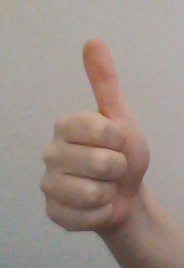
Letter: aleff